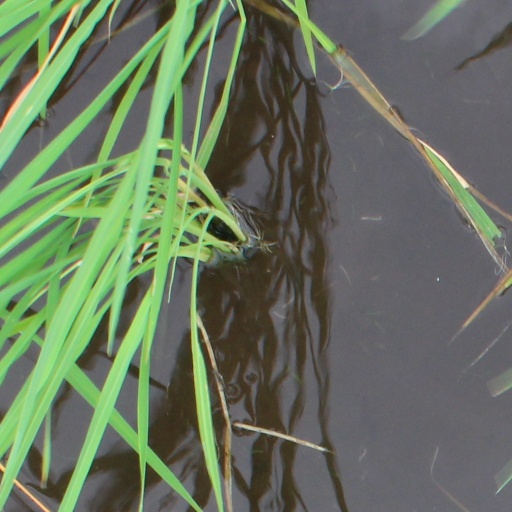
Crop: rice